White genocide conspiracy theory

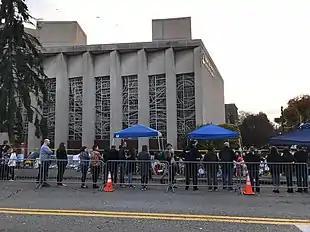
Memorials to victims of the mass shooting outside the Tree of Life synagogue in Pittsburgh, Pennsylvania, on 4 November 2018

In June 2017, far-right political commentator Faith Goldy endorsed the conspiracy theory. Publishing a video for "The Rebel Media" called "White Genocide in Canada?", Goldy compared the shifting demographics of Canada and its immigration policies to "white genocide". Goldy has been described by "GQ" magazine as "one of Canada's most prominent propagandists" for the theory. Later that month, Vice Media co-founder Gavin McInnes promoted the conspiracy theory after stating that white women having abortions and immigration is "leading to white genocide in the West". He also claimed "white genocide" was "much more intense" in South Africa. McInnes is one of the main leaders of a far-right faction that believes in the conspiracy theory.